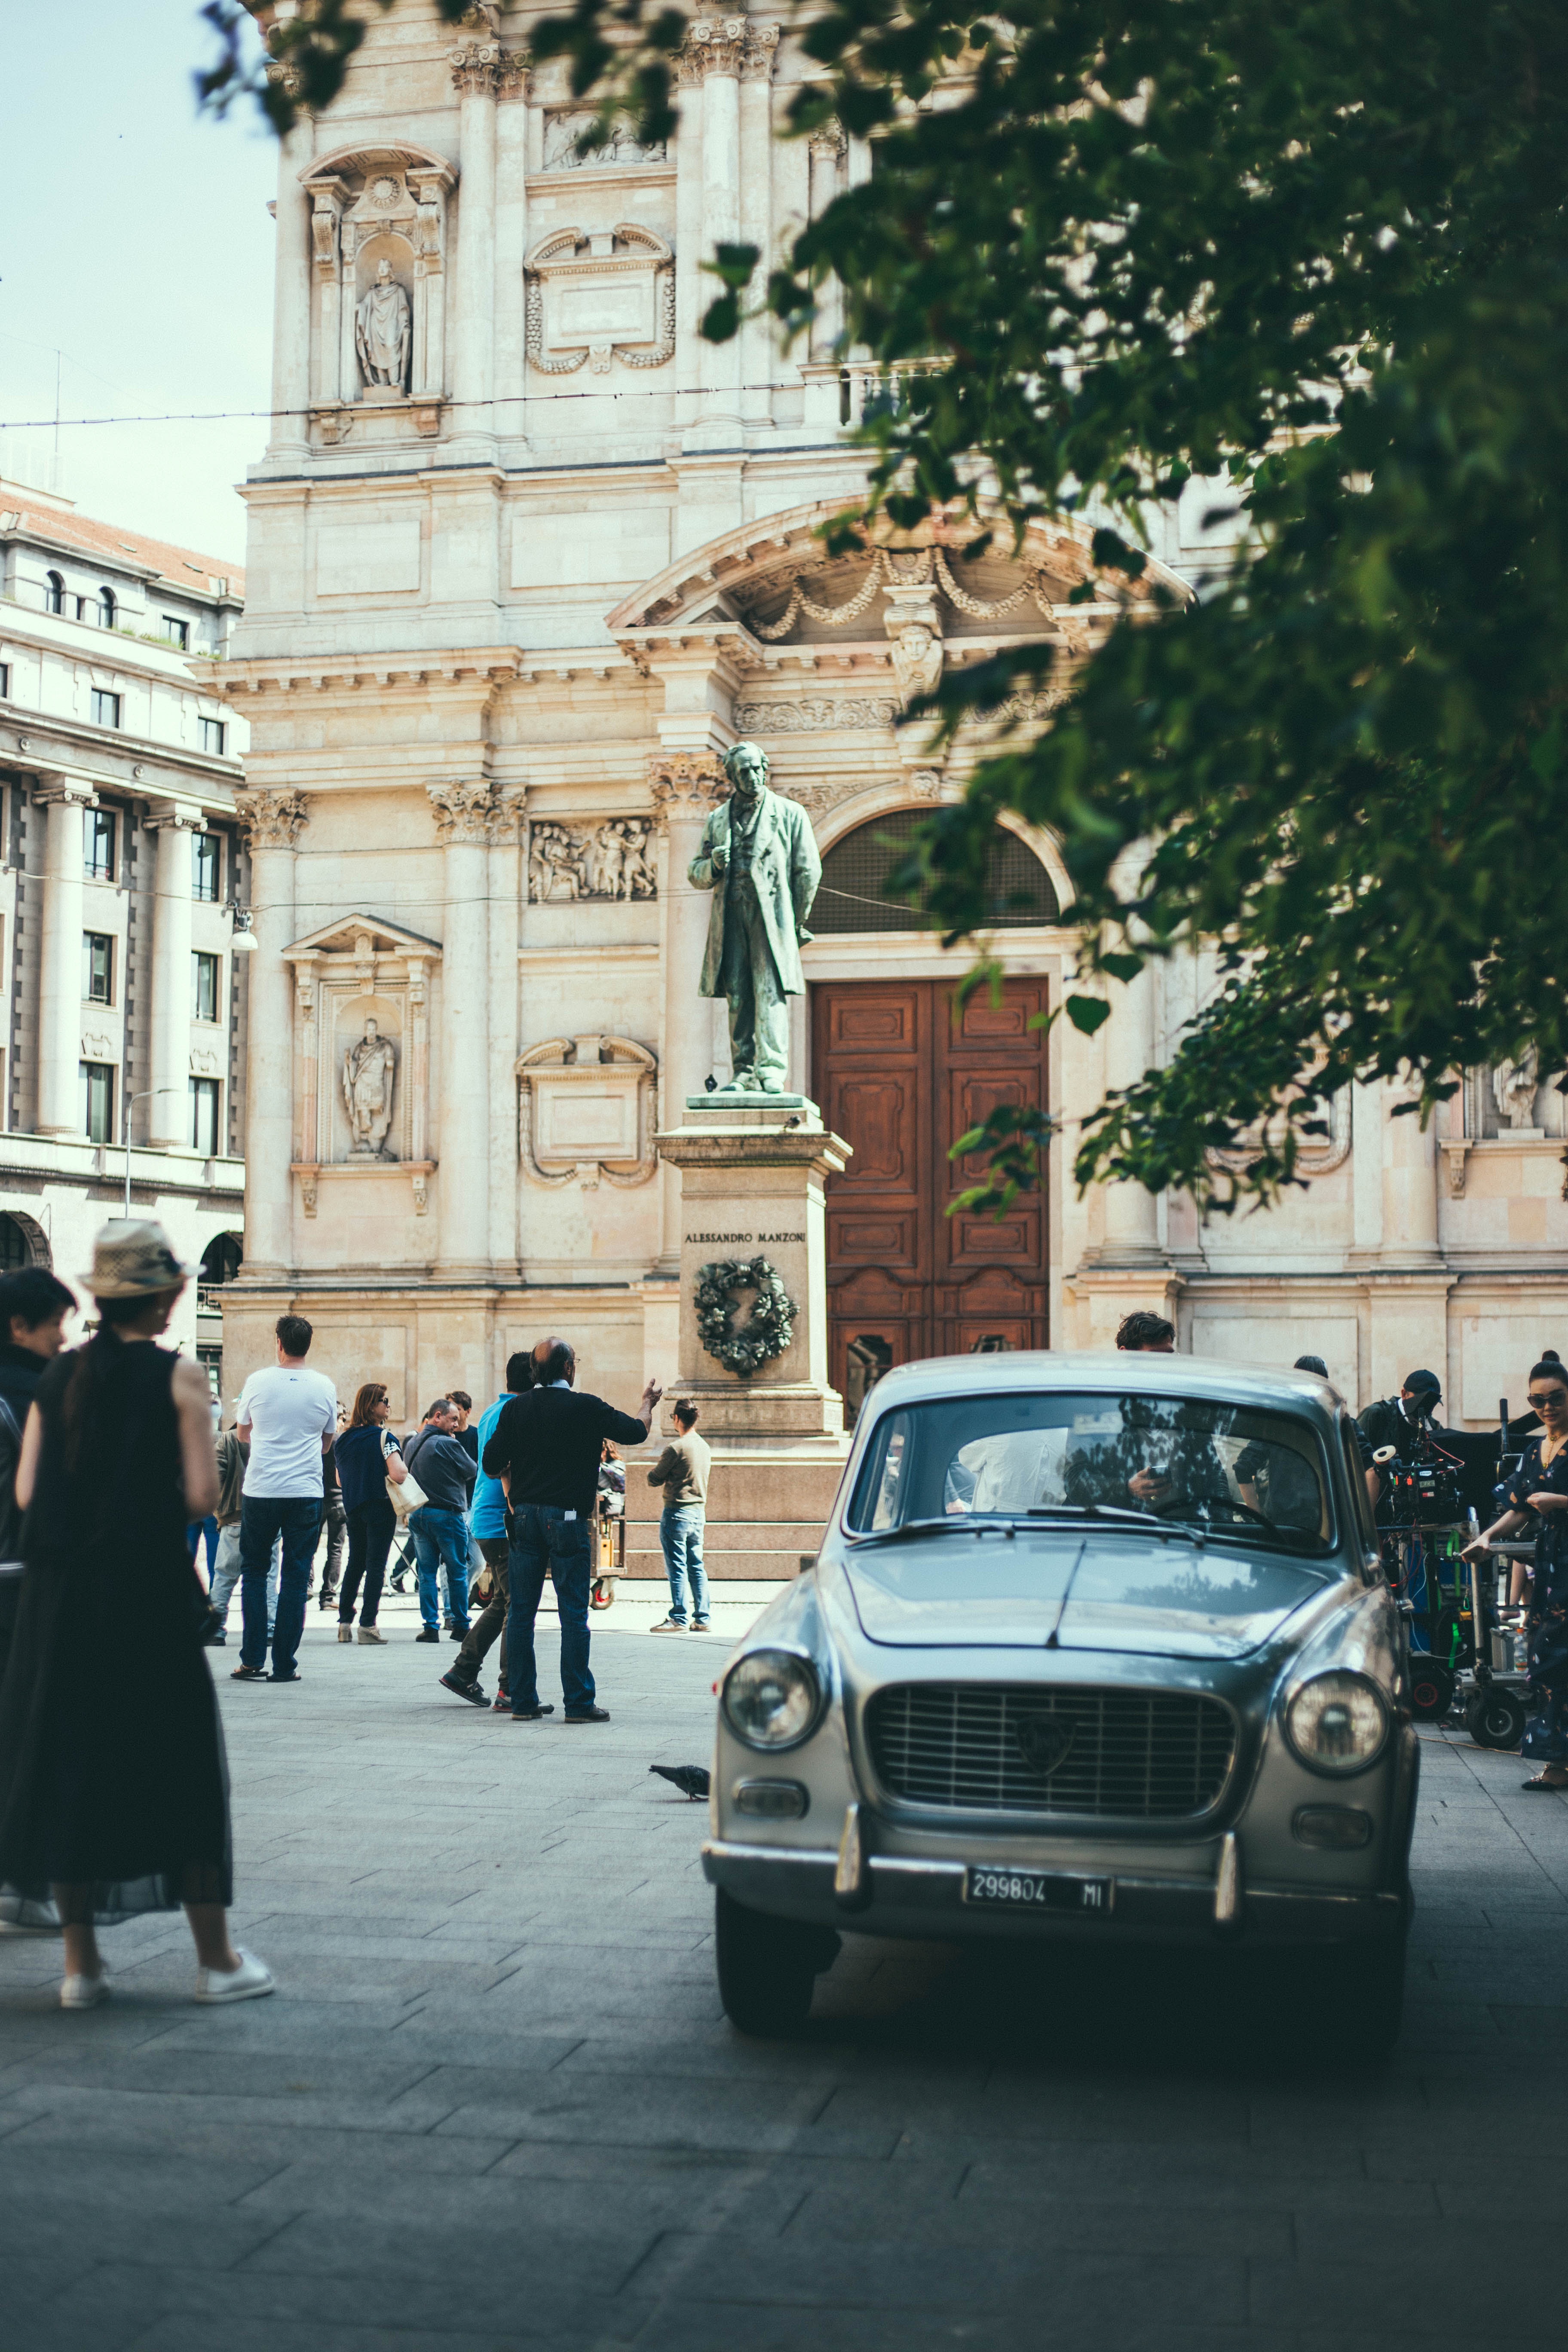
road, street, car, vehicle, photograph